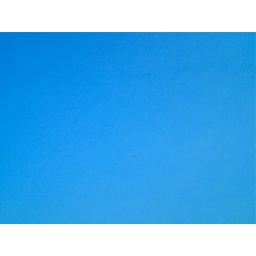
Airplane in the blue sky over Shanghai China